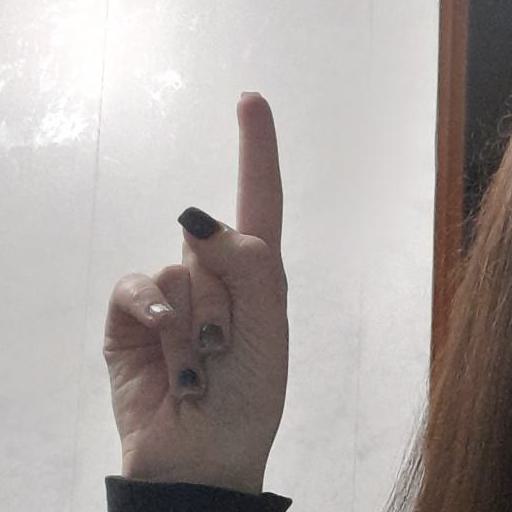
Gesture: one